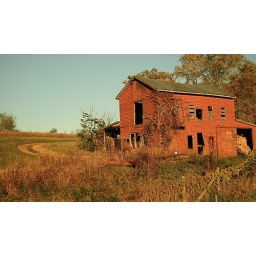
An abandoned red house in Shenandoah County, Virginia.